Birds of America (film)

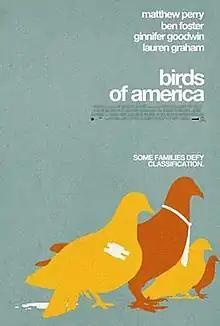
Theatrical release poster

Birds of America (originally titled The Laws of Motion) is a 2008 American comedy-drama independent movie directed by Craig Lucas, written by Elyse Friedman, and starring Matthew Perry. The film premiered at the 2008 Sundance Film Festival on January 24, 2008, It was produced by Plum Pictures.